Pushkin Street, Kazan

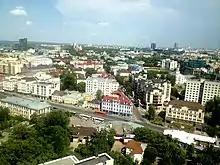
Pushkin Street

Pushkin Street is the main street of Kazan, the capital of the Republic of Tatarstan, Russia. The street runs from the Kaban Lakes in the southwest to the Kazanka River in the north. The street is one of the busiest in Kazan and is a major shopping area.